HMS Canopus (1897)

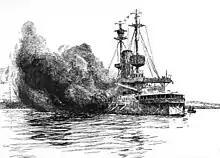
Illustration of "Canopus" firing on Spee's squadron

"Canopus" and "Glasgow" returned to Stanley, arriving there on 8 November 1914; they immediately proceeded to join the British warships concentrating off the River Plate. "Canopus" was ordered to return to the Falklands and place herself in Stanley to guard the port on 9 November. She arrived three days later, and began to make preparations for the defence of the harbour. At Stanley, "Canopus"s crew set up defences against an attack by Graf Spee. "Canopus" herself was beached in the mudflats in a position that allowed her to cover the entrance to the harbour and have a field of fire landward to the southeast; to reduce her visibility, her topmasts were struck and she was camouflaged. An observation post was established ashore on high ground and connected to the ship by telephone, allowing "Canopus" to use indirect fire against approaching ships. Some of her 12-pounder guns and a detachment of seventy Royal Marines were put ashore to defend Stanley and its environs. On 25 November, "Canopus" intercepted a radio message that indicated that Spee's squadron had rounded Cape Horn, though the message was erroneous; Spee actually made the passage on the night of 1–2 December. By 4 December, "Canopus"s crew had completed their preparations.